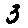
Label: 3